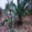
Label: palm_tree